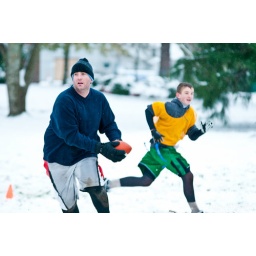
Chase in motion looks to laterally flick the ball while his son Chase makes a run down the line.